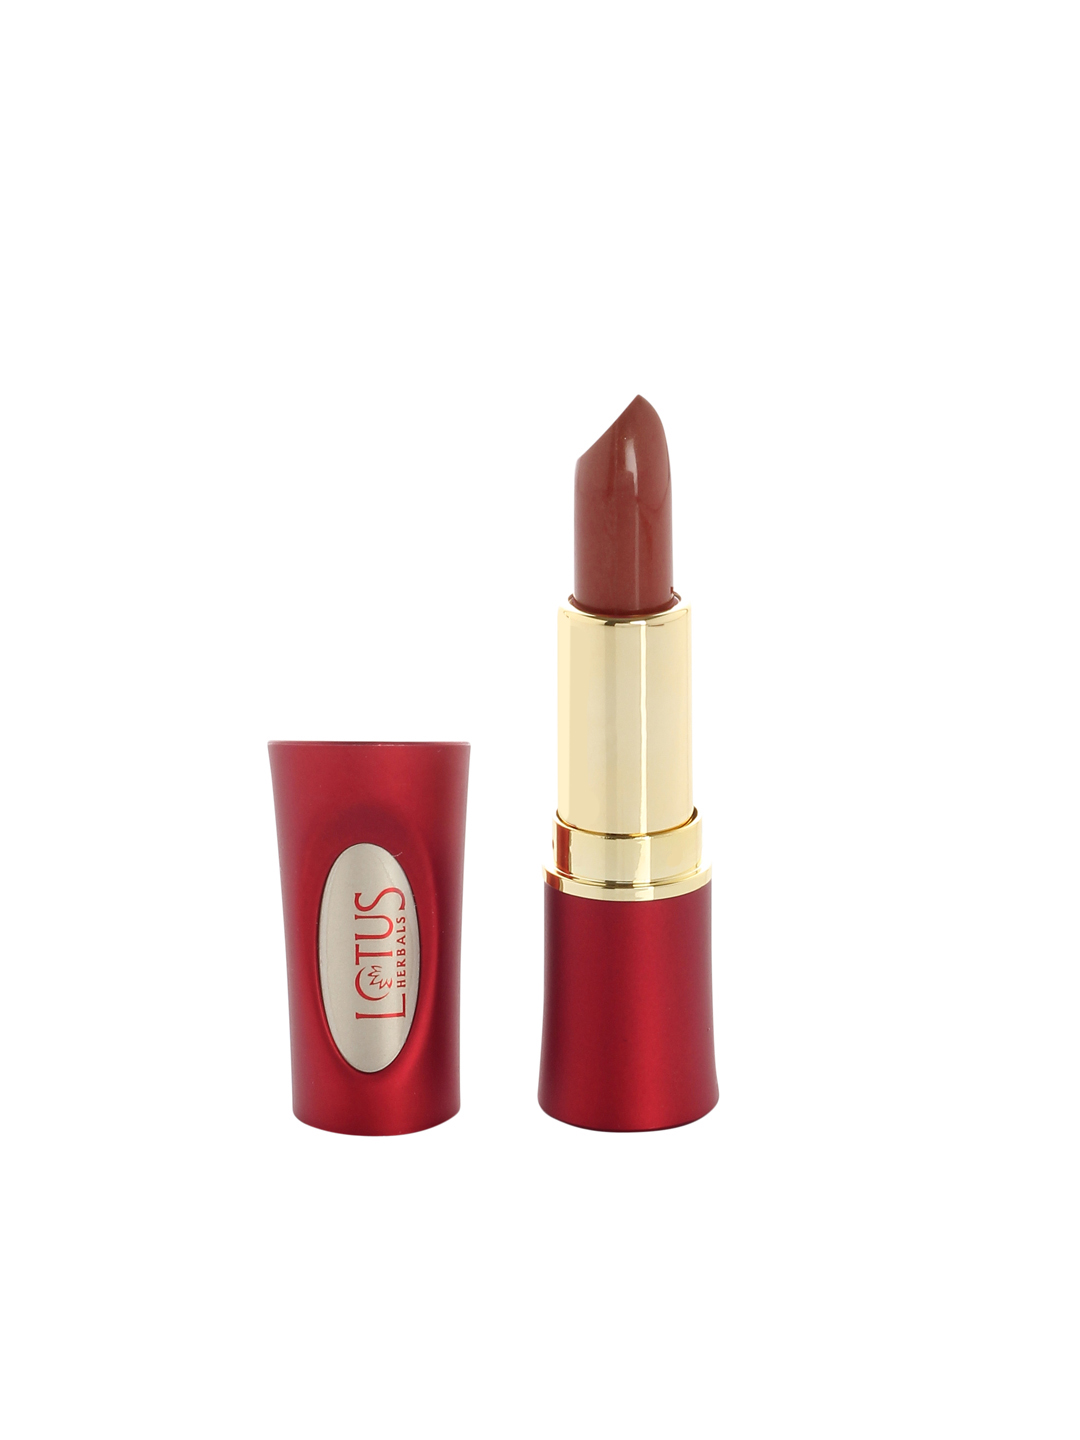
Lotus Herbals Moistpetals Hazelnut Spice Lipstick 185
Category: Personal Care / Lips / Lipstick
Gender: Women
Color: Red
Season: Spring 2017
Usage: Casual